Gisuboran

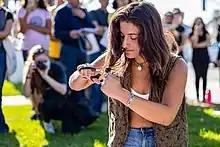
Gisuboran at a protest rally after the killing of Mahsa Amini, Santa Barbara, California

The BBC included an unknown woman cutting her hair as one of their 100 Women in 2022.